The Yankee Doodle Mouse

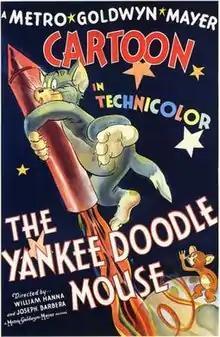
Theatrical poster

The Yankee Doodle Mouse is a 1943 American one-reel animated cartoon in Technicolor. It is the eleventh "Tom and Jerry" short produced by Fred Quimby, and directed by William Hanna and Joseph Barbera, with musical supervision by Scott Bradley and animation by Irven Spence, Pete Burness, Kenneth Muse and George Gordon. Jack Zander was credited on the original print, but his credit was omitted in the 1950 reissue. It was released to theaters on June 26, 1943 by Metro-Goldwyn Mayer.